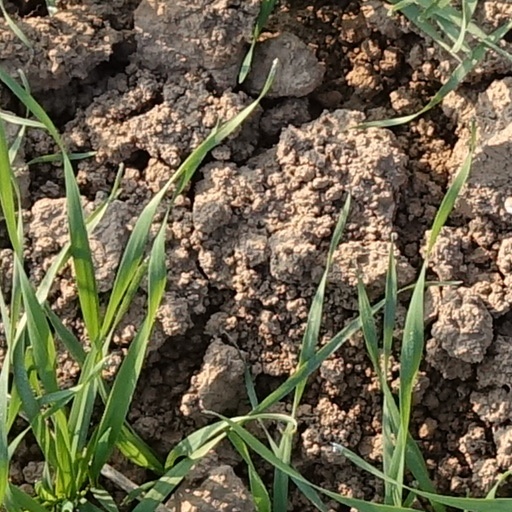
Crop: wheat